John Polwhele Blatchley

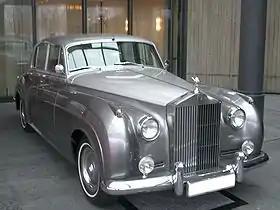
Blatchley's best known design, the Rolls-Royce Silver Cloud

John Polwhele Blatchley (1 July 1913 – 16 February 2008) was a London-born car designer known for his work with J Gurney Nutting & Co Limited and Rolls-Royce Limited. He began his career as designer with Gurney Nutting in 1935, moving up to Chief Designer before leaving in 1940 to join Rolls-Royce. There he served as a draughtsman (1940–43), stylist in the car division (1943–55), and chief styling engineer (1955–69).